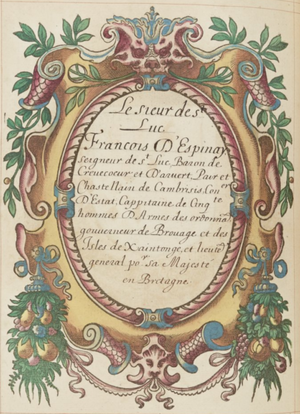
Armorial du Saint-Esprit, 1631
François Iᵉʳ d'Espinay de Saint-Luc, seigneur de Saint-Luc, d'Estelan, de Crèvecoeur, Gaillefontaine, est un homme de guerre français. Il fut dans sa jeunesse l’un des mignons du roi Henri III.